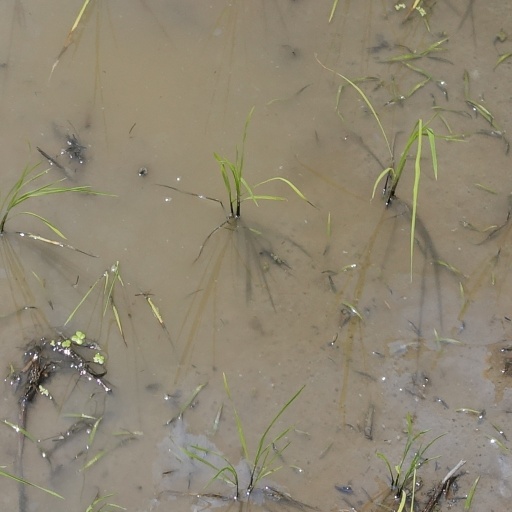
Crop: rice